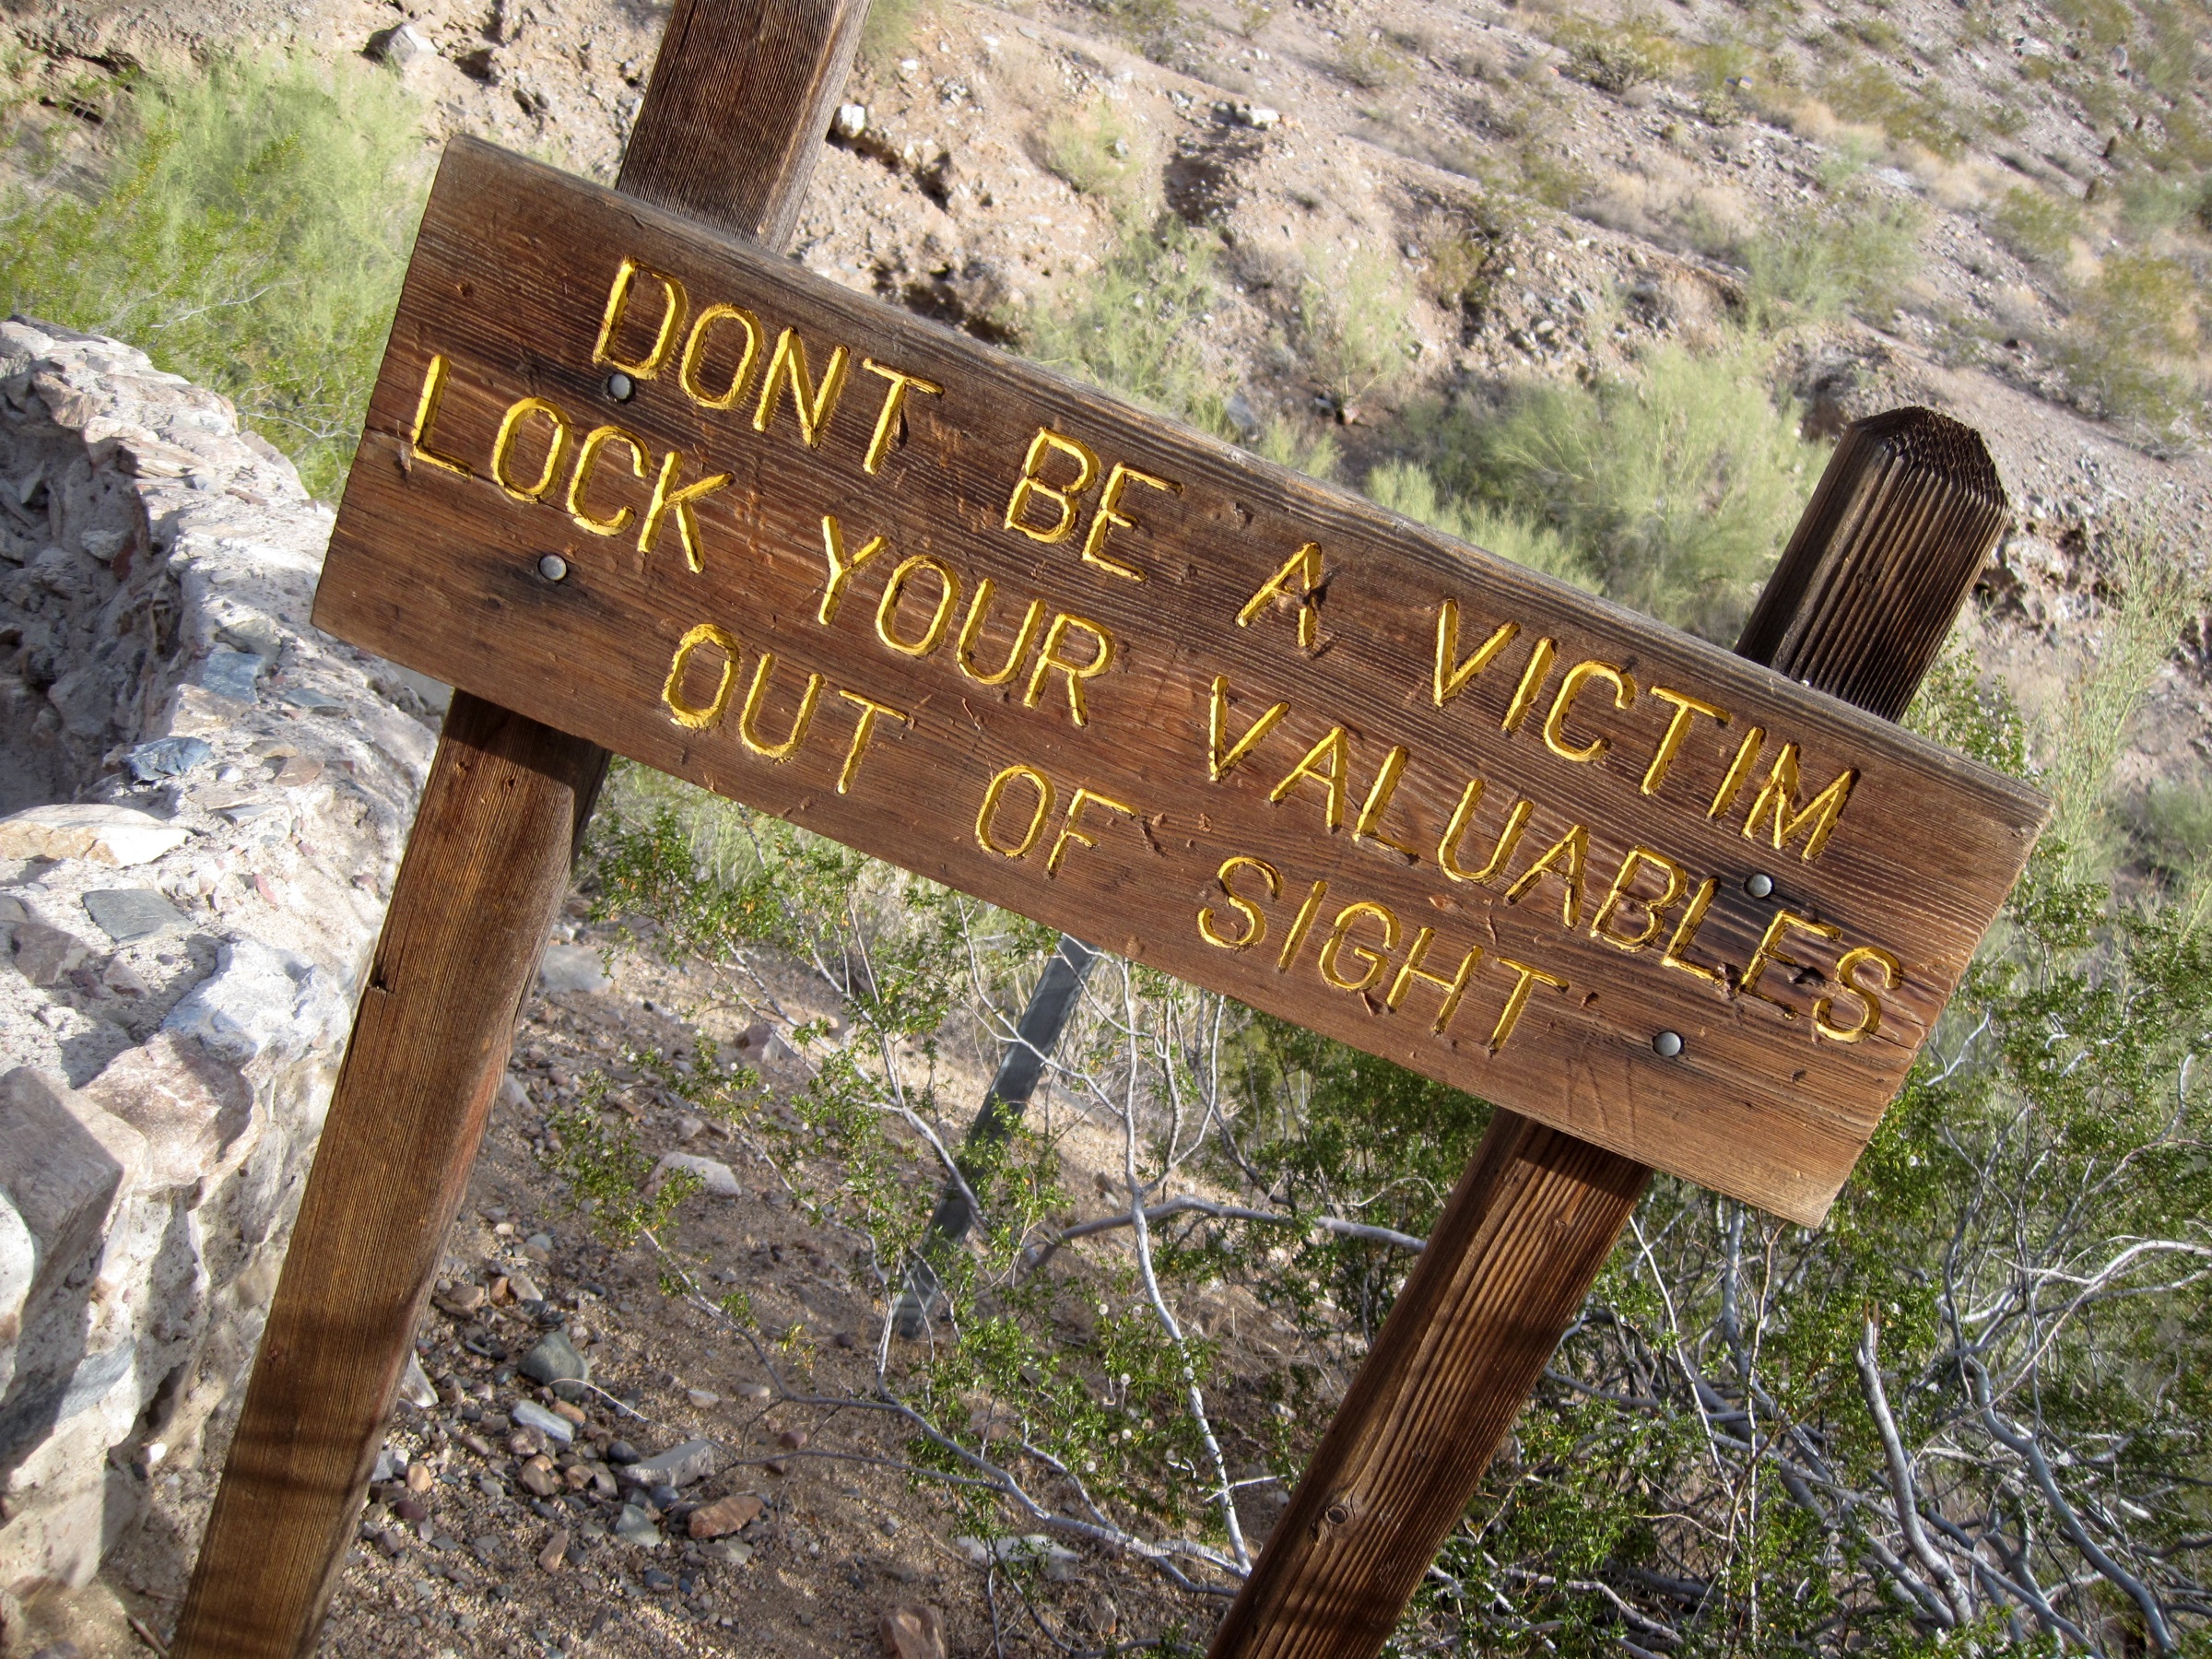
trail, sign, hike, arizona